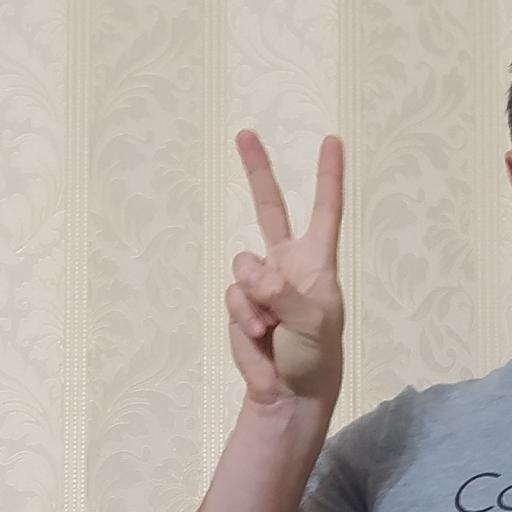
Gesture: peace